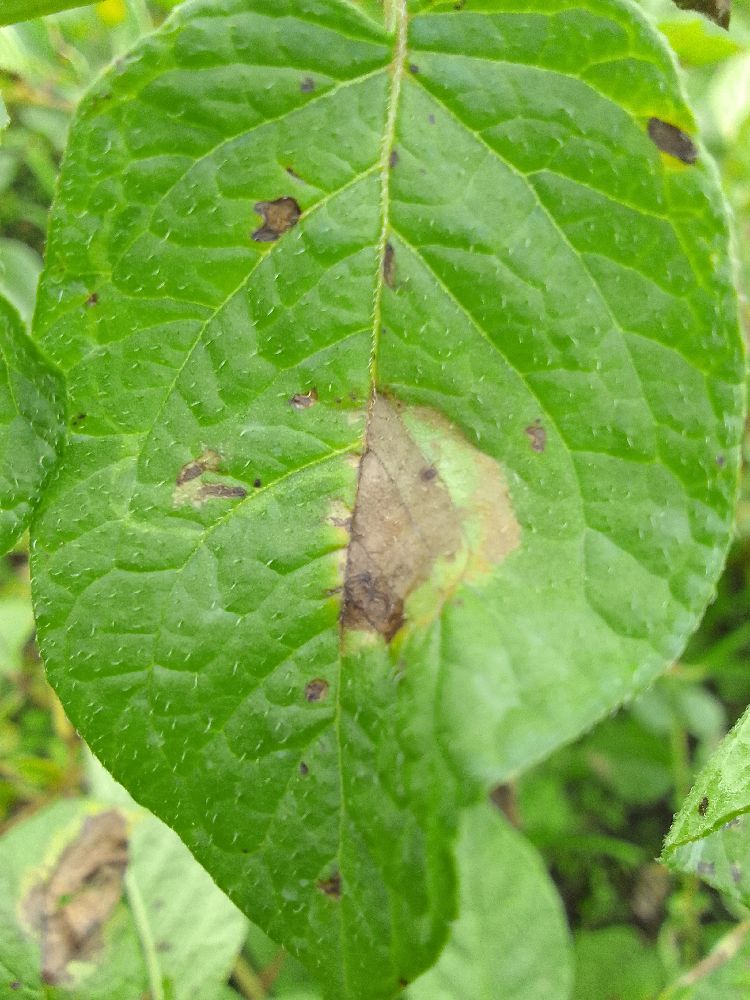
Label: Late blight